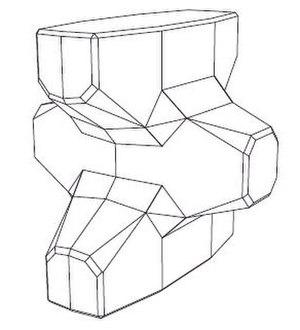
Un tétrapode est une structure à quatre pieds, plus particulièrement utilisée en ingénierie hydraulique comme élément de brise-lames, c'est-à-dire pour résister à la houle et aux vagues.